Spanish ship Ysabel

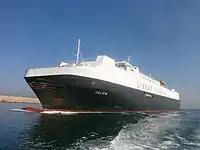
In Suardiaz Lines as "Galicia"

The ship was laid down on 21 March 2003 at the Hijos de J. Barreras Shipyard in Vigo, Spain, and was launched on 24 September of that year. It joined the fleet of the shipping company Suardiaz under the name "Suardiaz Galicia".